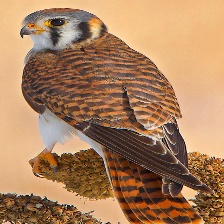
Species: AMERICAN KESTREL
Scientific name: FALCO SPARVERIUS